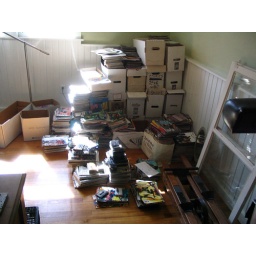
Sorting comics on the second floor of my house with Mary in March 2006